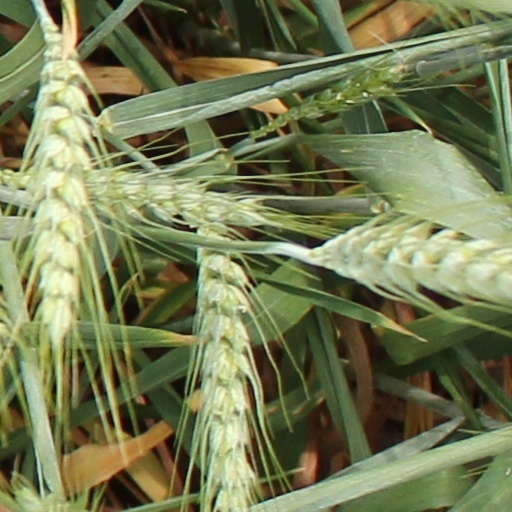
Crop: wheat